José Joaquín Fernández de Lizardi

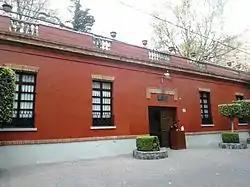
House of José Joaquín Fernández de Lizardi in Mixcoac, Mexico City.

Lizardi, now free from prison and living in Mexico City, had lost his job and his possessions. He turned to full-time writing and publishing to support his family, publishing more than twenty lightly satirical poems in broadsheets and pamphlets in the course of a year. After limited freedom of the press was declared in Mexico on October 5, 1812 (see Spanish Constitution of 1812), Lizardi quickly organized one of the first non-governmental newspapers in the country. The first issue of his "" ("The Mexican Thinker", a title he adopted as his own pseudonym) came out on October 9, just four days after press freedom was allowed.